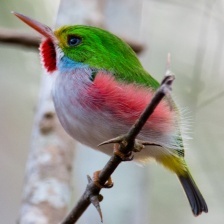
Species: CUBAN TODY
Scientific name: TODUS MULTICOLOR